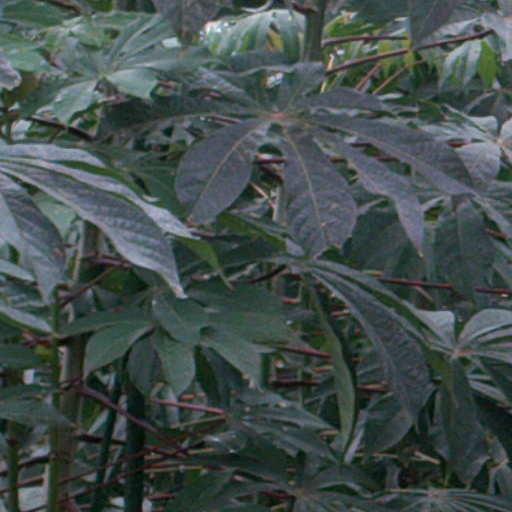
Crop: cassava